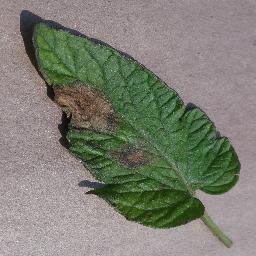
Label: Tomato___Late_blight